Time in Argentina

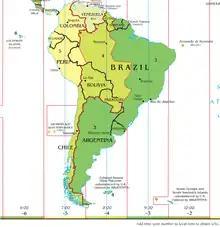
Time zone map of South America

Argentina is located at a longitude that would naturally put it in the or time zone; however, it actually uses the time zone. Argentina determines whether to change clocks in observation of daylight saving time on a year-by-year basis, and individual provinces may opt out of the federal decision. At present, Argentina does not change clocks.